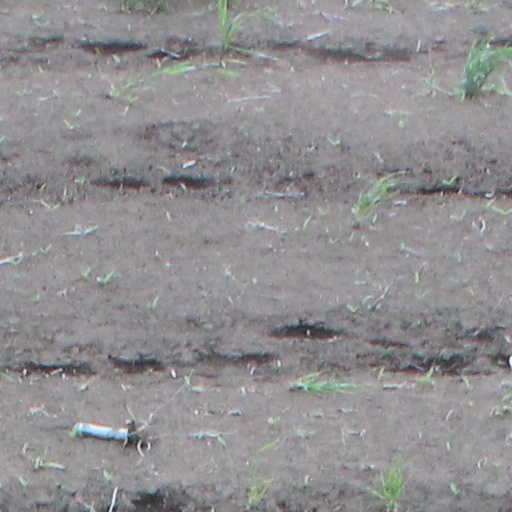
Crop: wheat